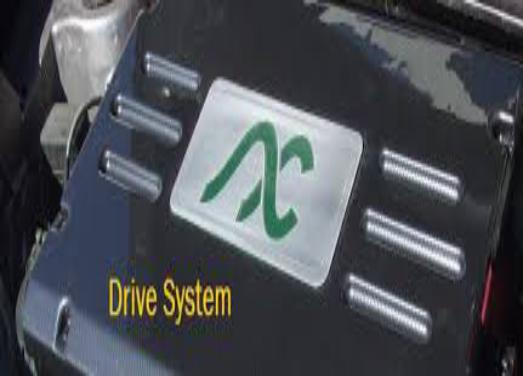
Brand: ac propulsion
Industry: Transportation